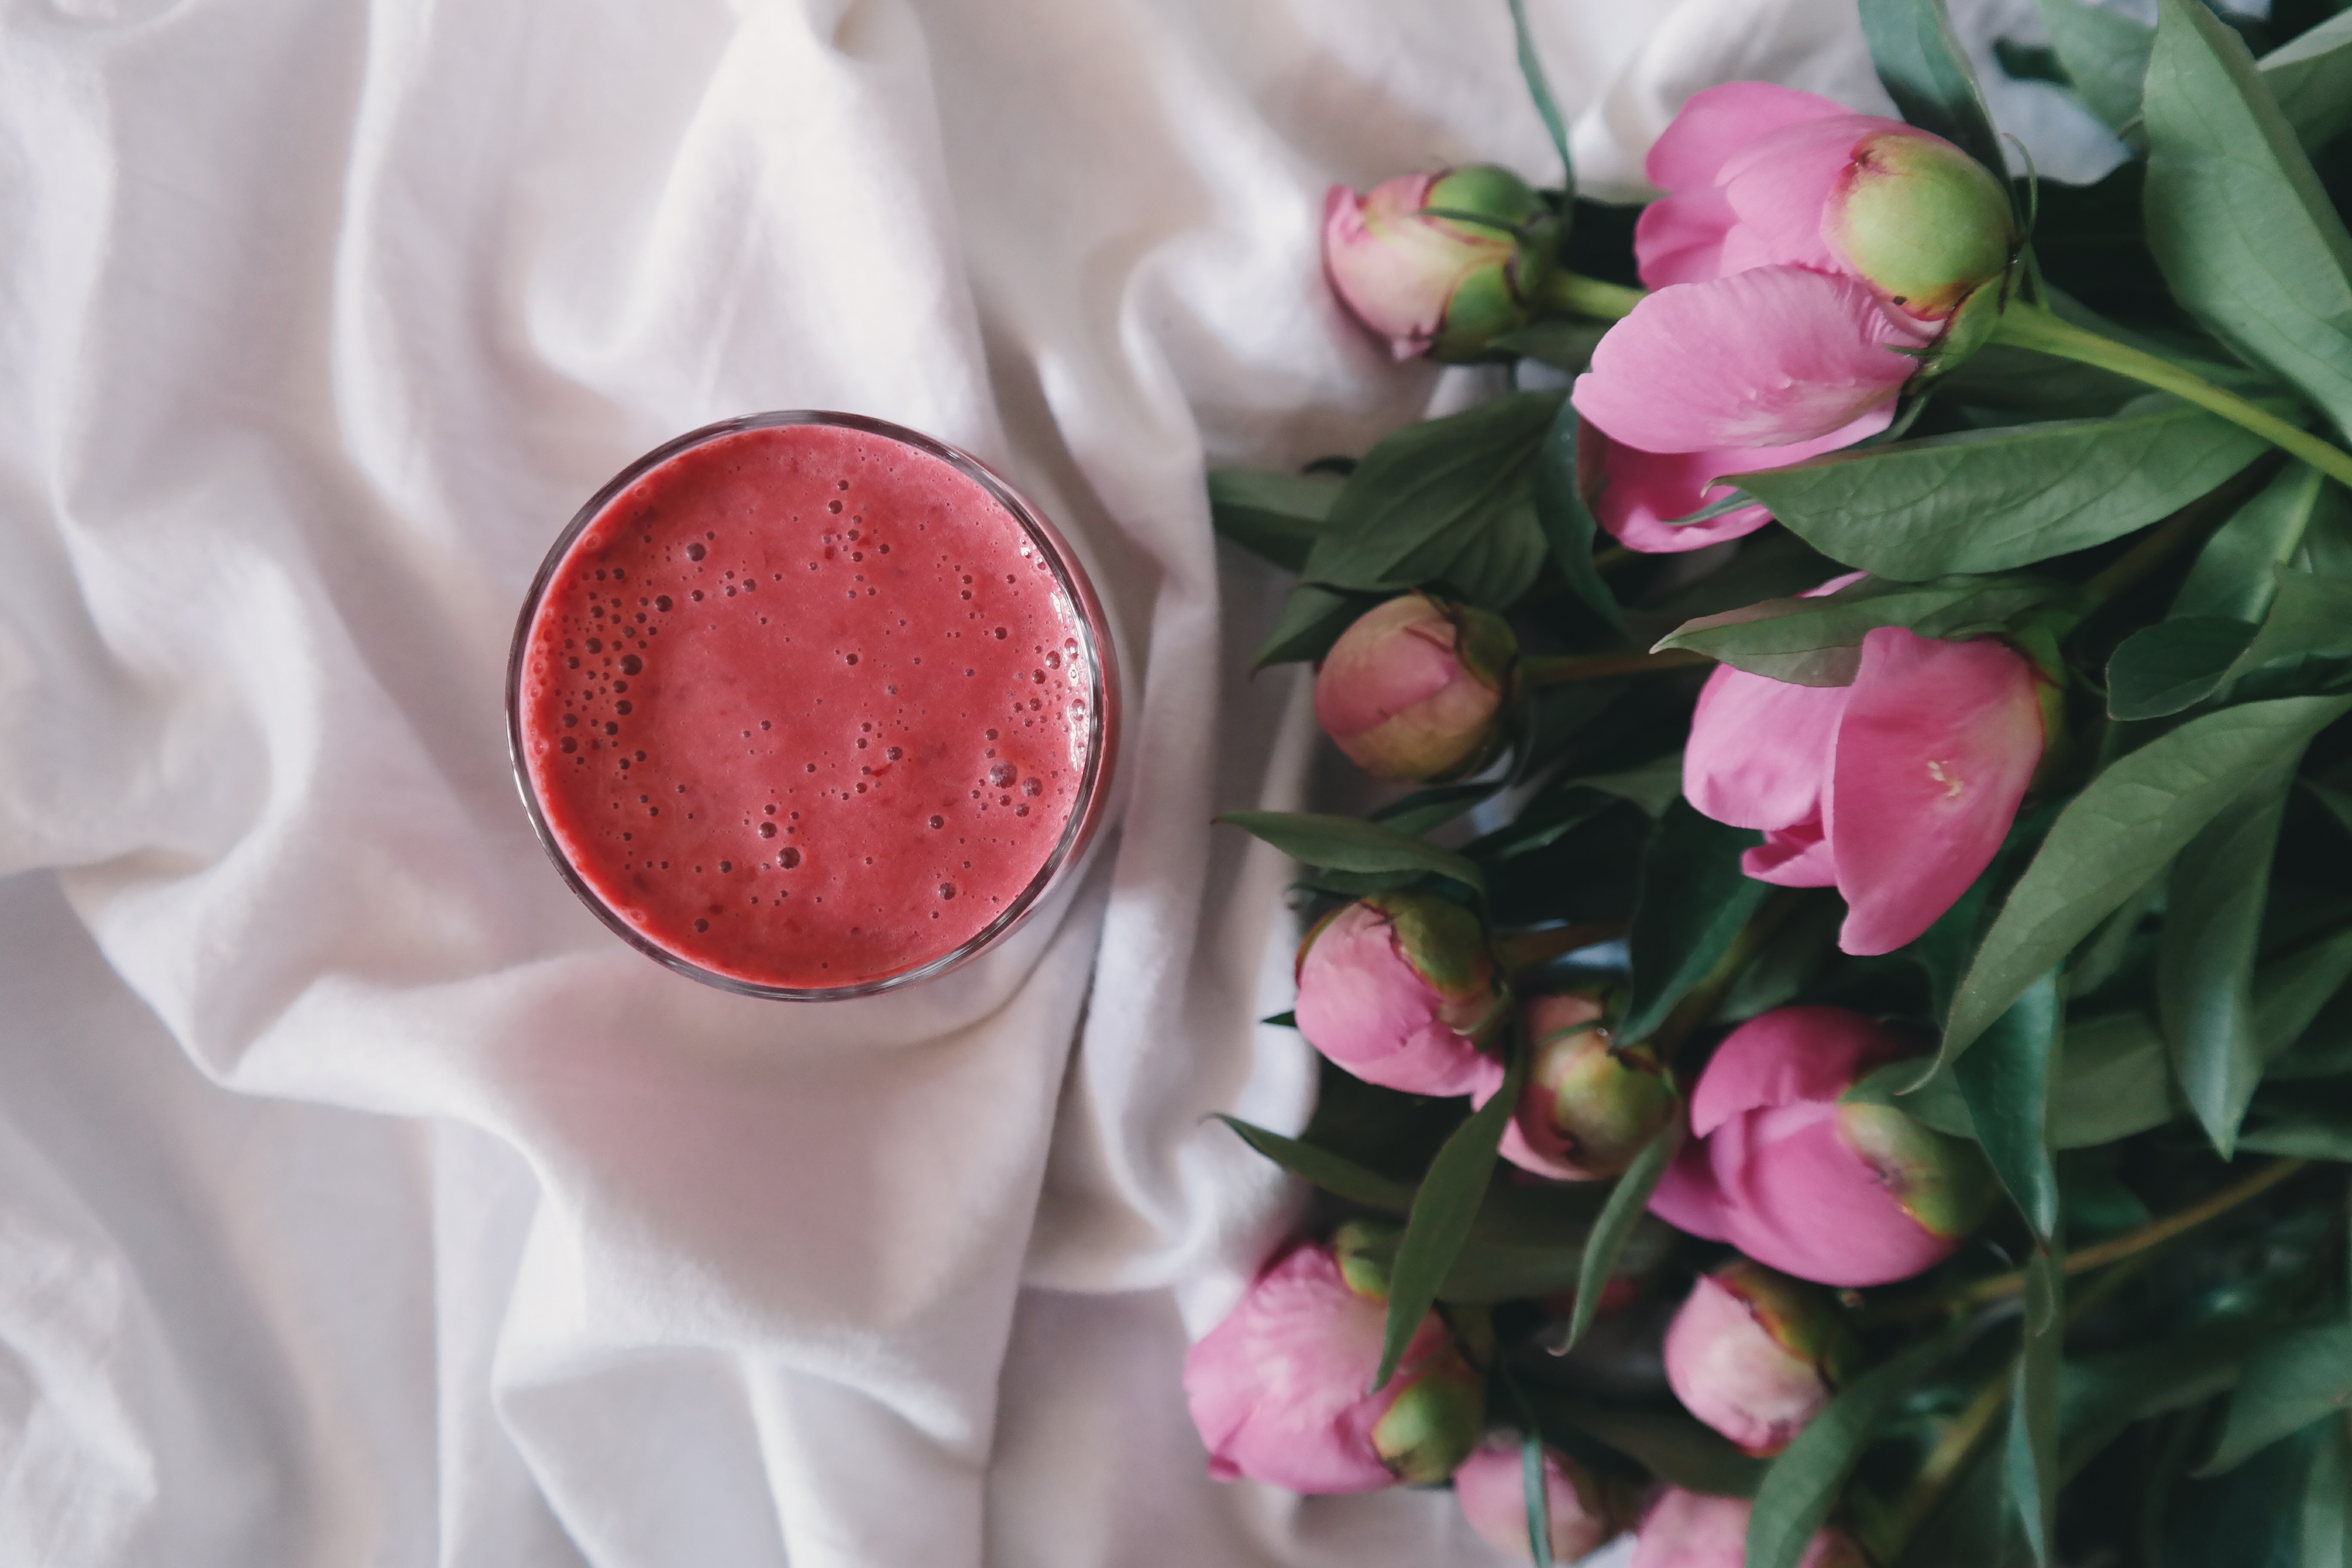
plant, flower, petal, food, produce, drink, pink, smoothie, cherry, flowering plant, land plant